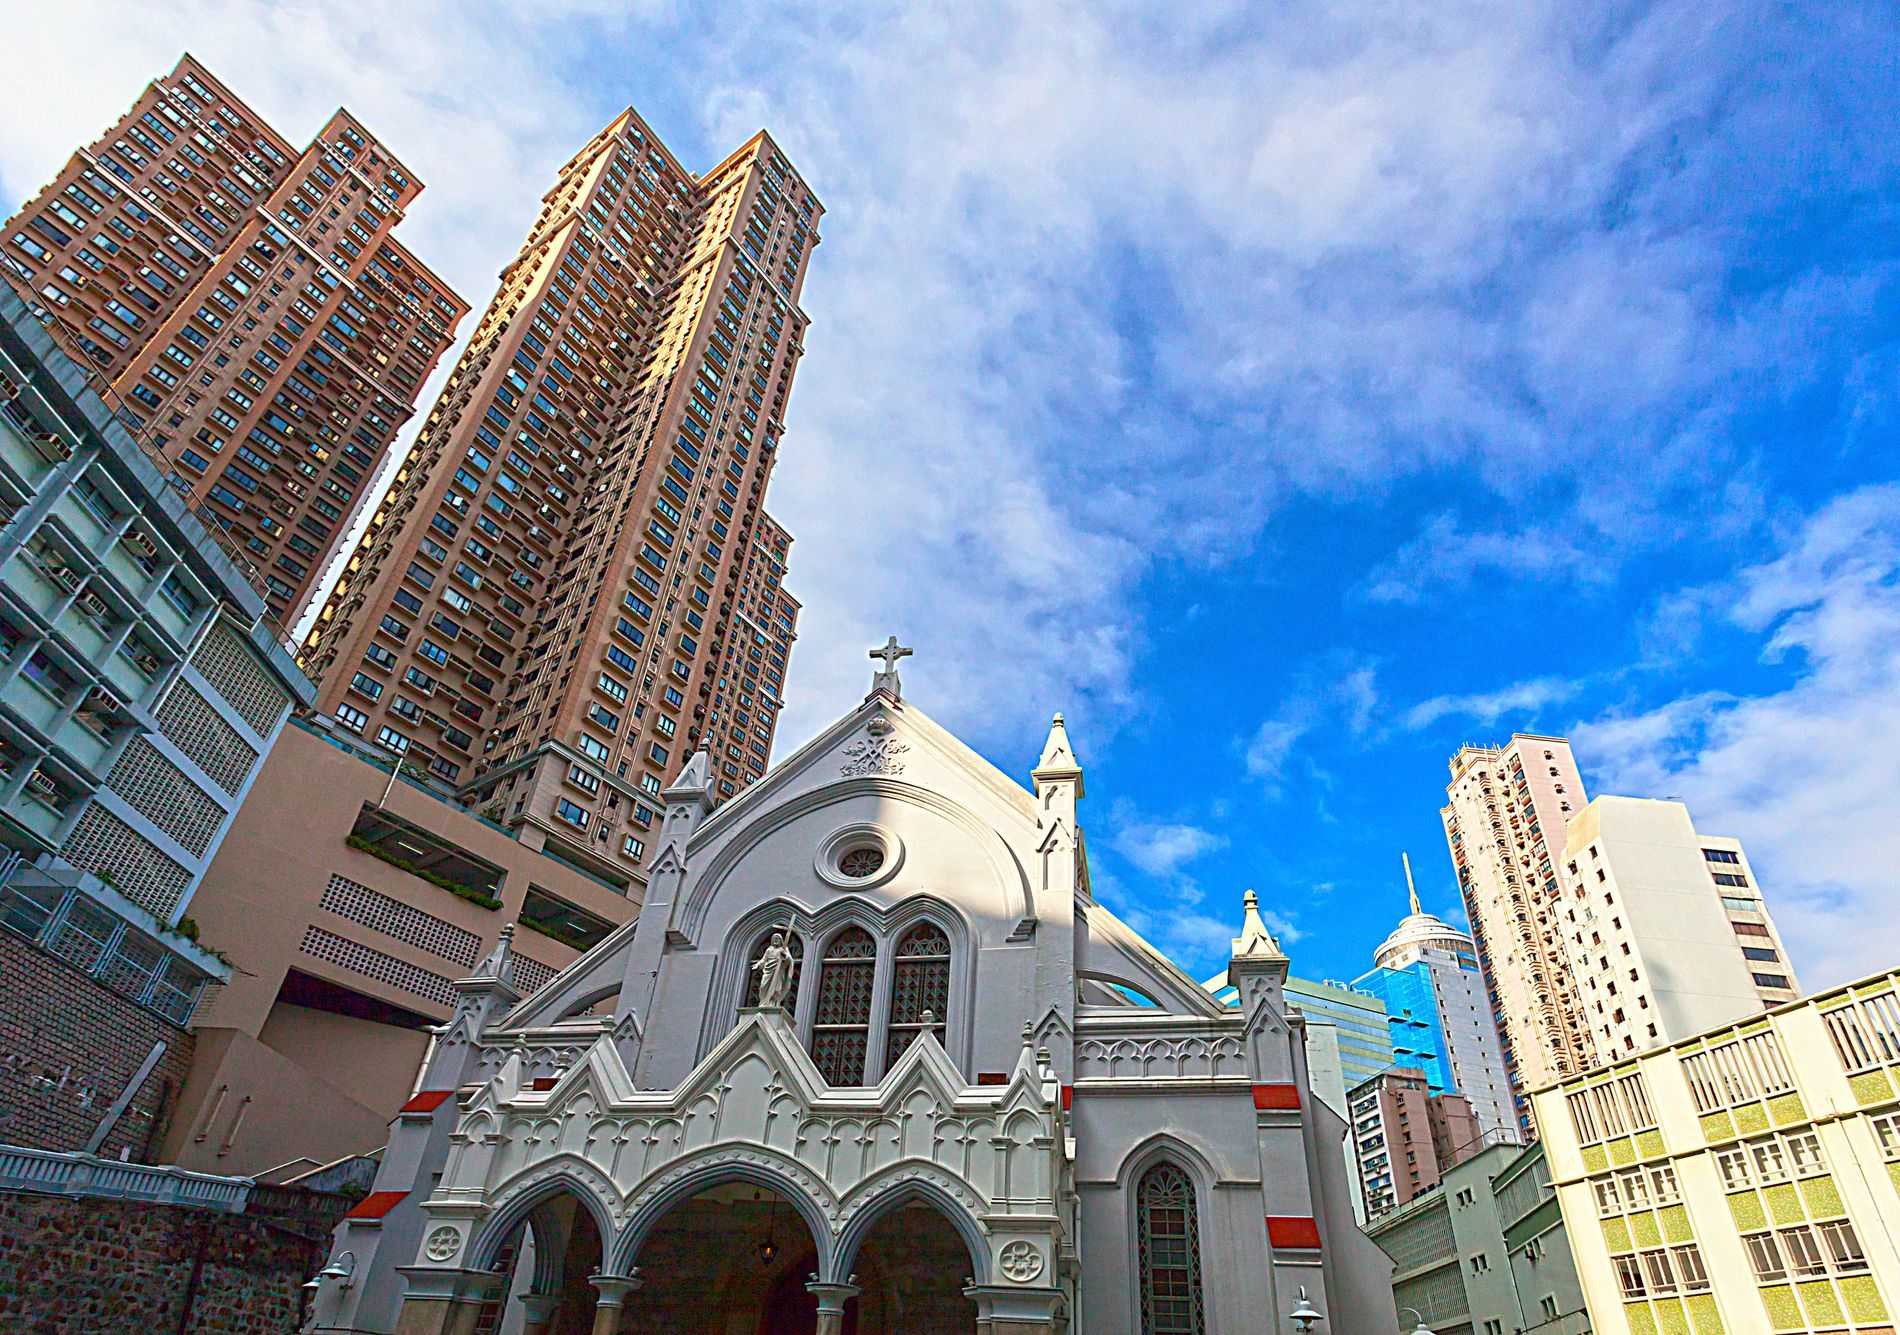
Church Spire
the image shows a church with very tall buildings around it. the sky is blue with some clouds
this is a wide shot. it has been taken from a low  angle looking up at the church and the sky. the atmosphere feels grand and giant. the main colors are the blue of the sky and the white of the church. the buildings have a lot of different colors like white, yellow, red and blue
Labels: City, Architecture, Building, Condo, Housing, Urban, High Rise, Arch, Gothic Arch, Metropolis, Neighborhood, Person, Tower, Apartment Building, Building Complex, Church, Downtown, Cathedral, Sky, buildings
Camera: Canon Canon EOS 5D Mark II
Lens: EF17-40mm f/4L USM, Canon EF 17-40mm f/4L
Aperture: F8
Exposure: 1/800 sec
ISO: 500
Focal length: 19.0 mm